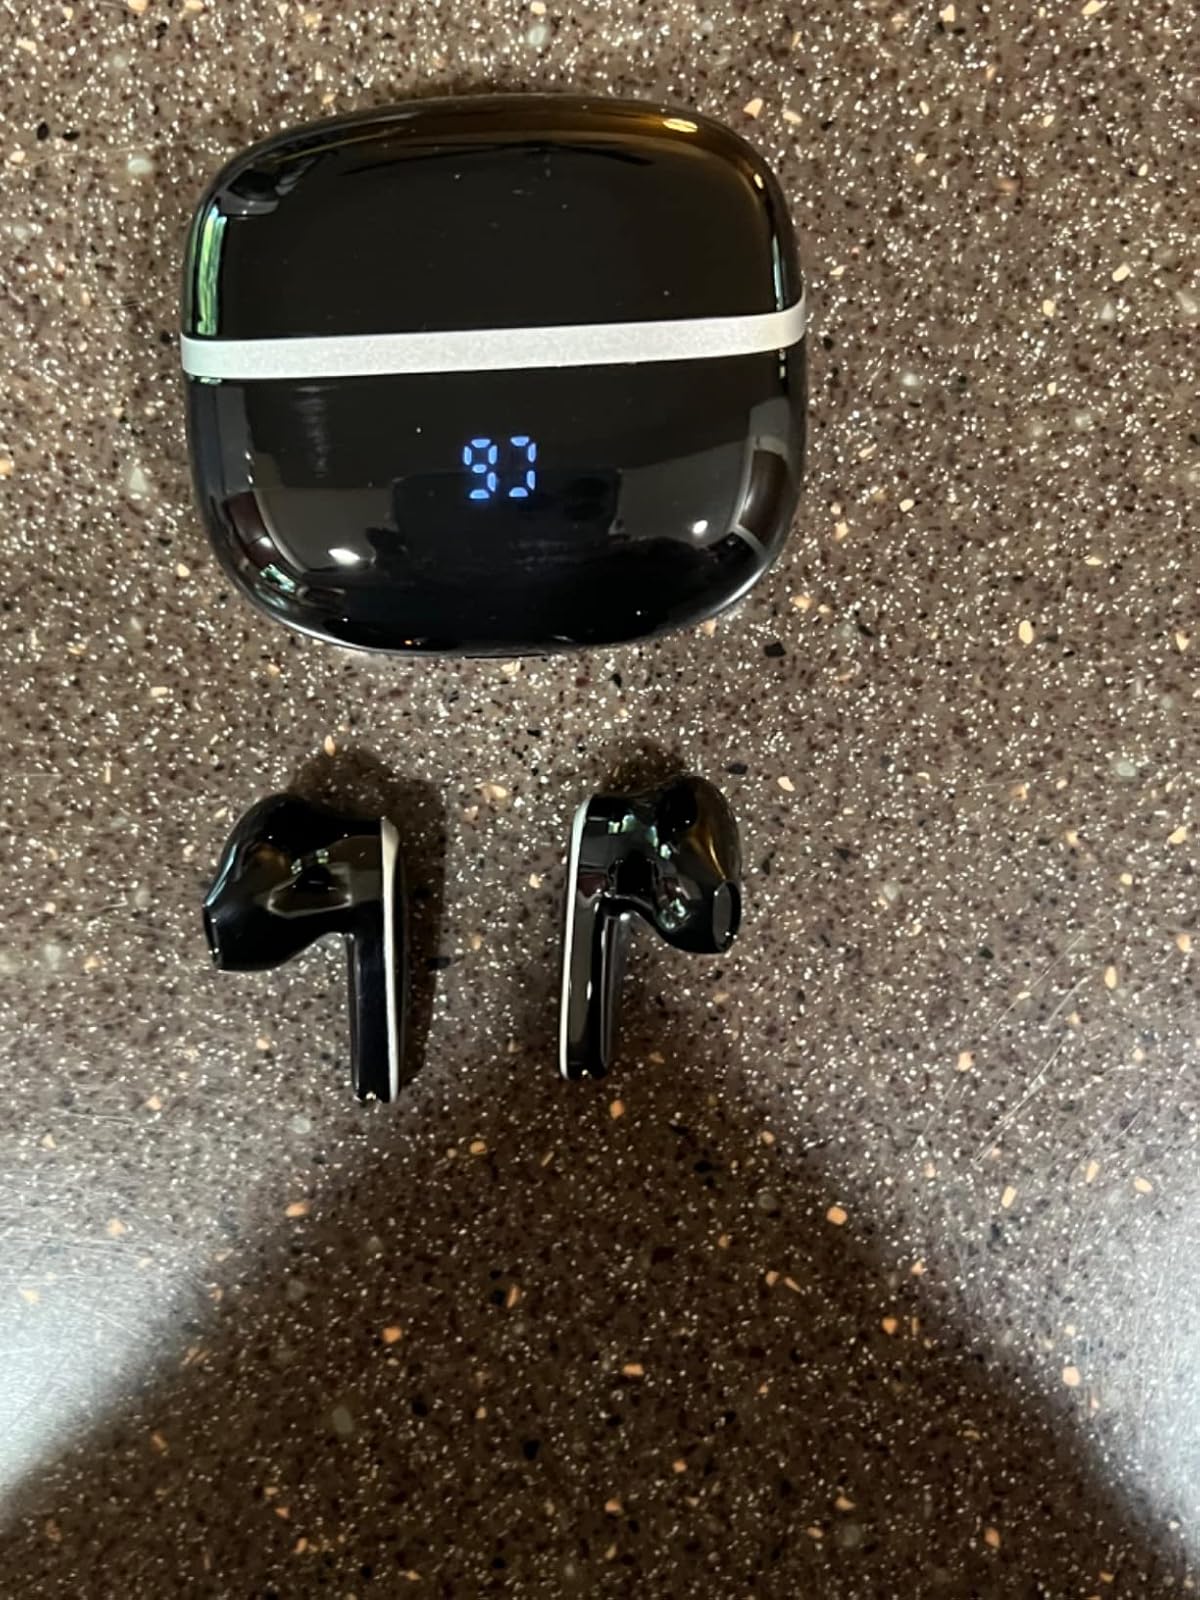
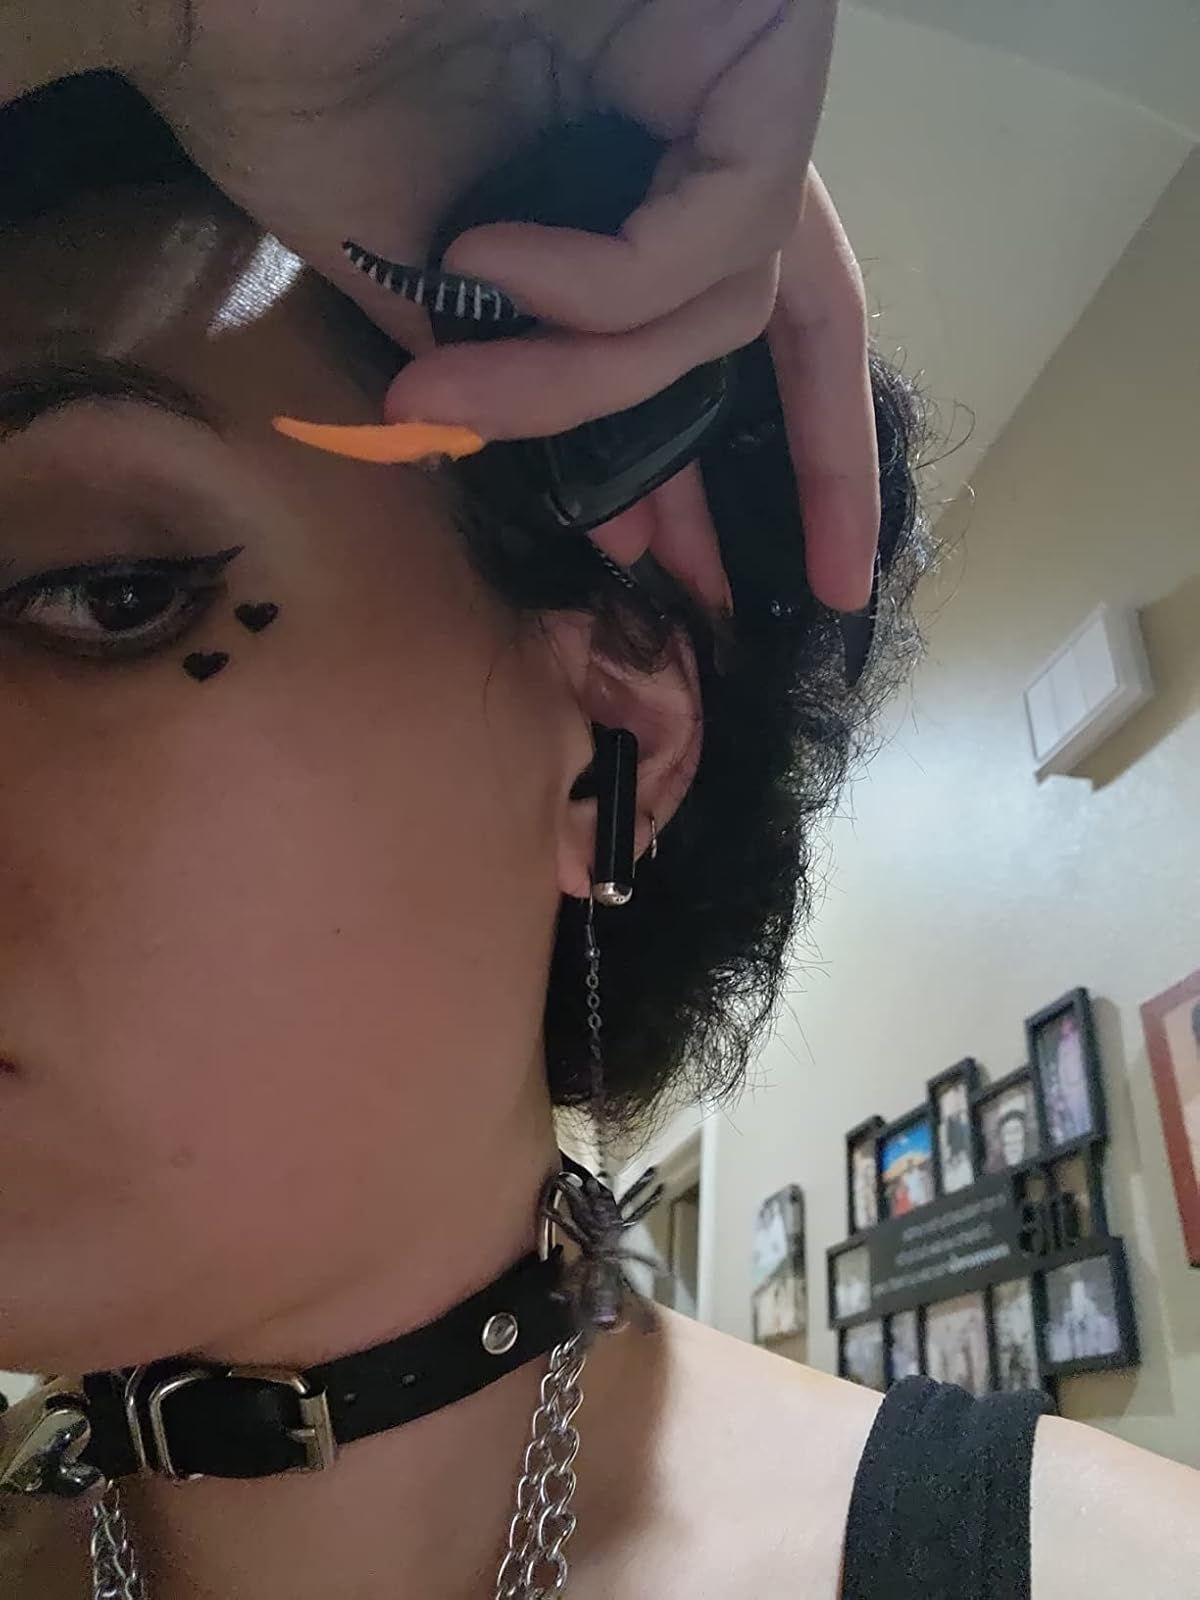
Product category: earbuds
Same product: no